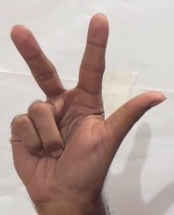
ASL sign: 3